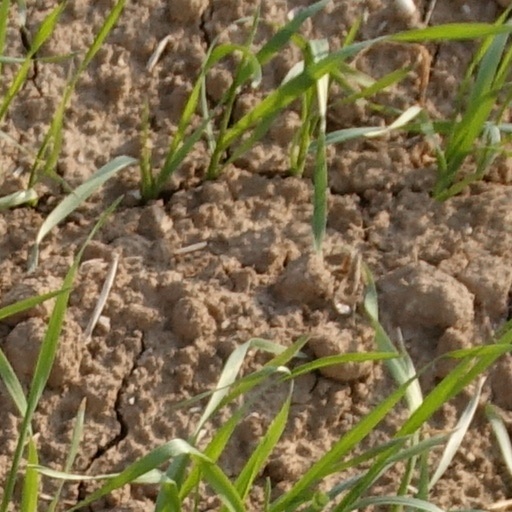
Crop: wheat